Purdue Memorial Union

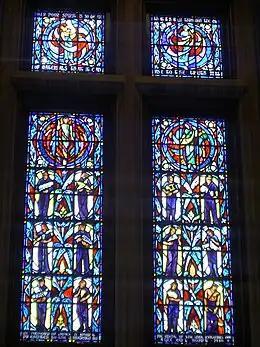
Memorial Hall stained glass in memory of president James H. Smart.

The first part of the Union Club Hotel was built in 1929. Since then, it has grown into a full-service hotel.